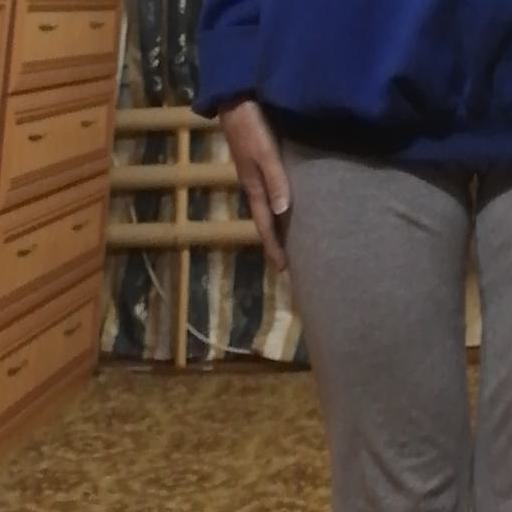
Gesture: no_gesture